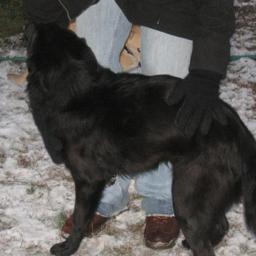
Animal: dogs